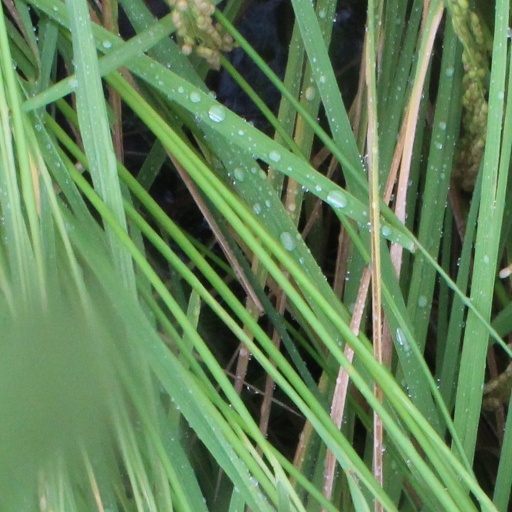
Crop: rice